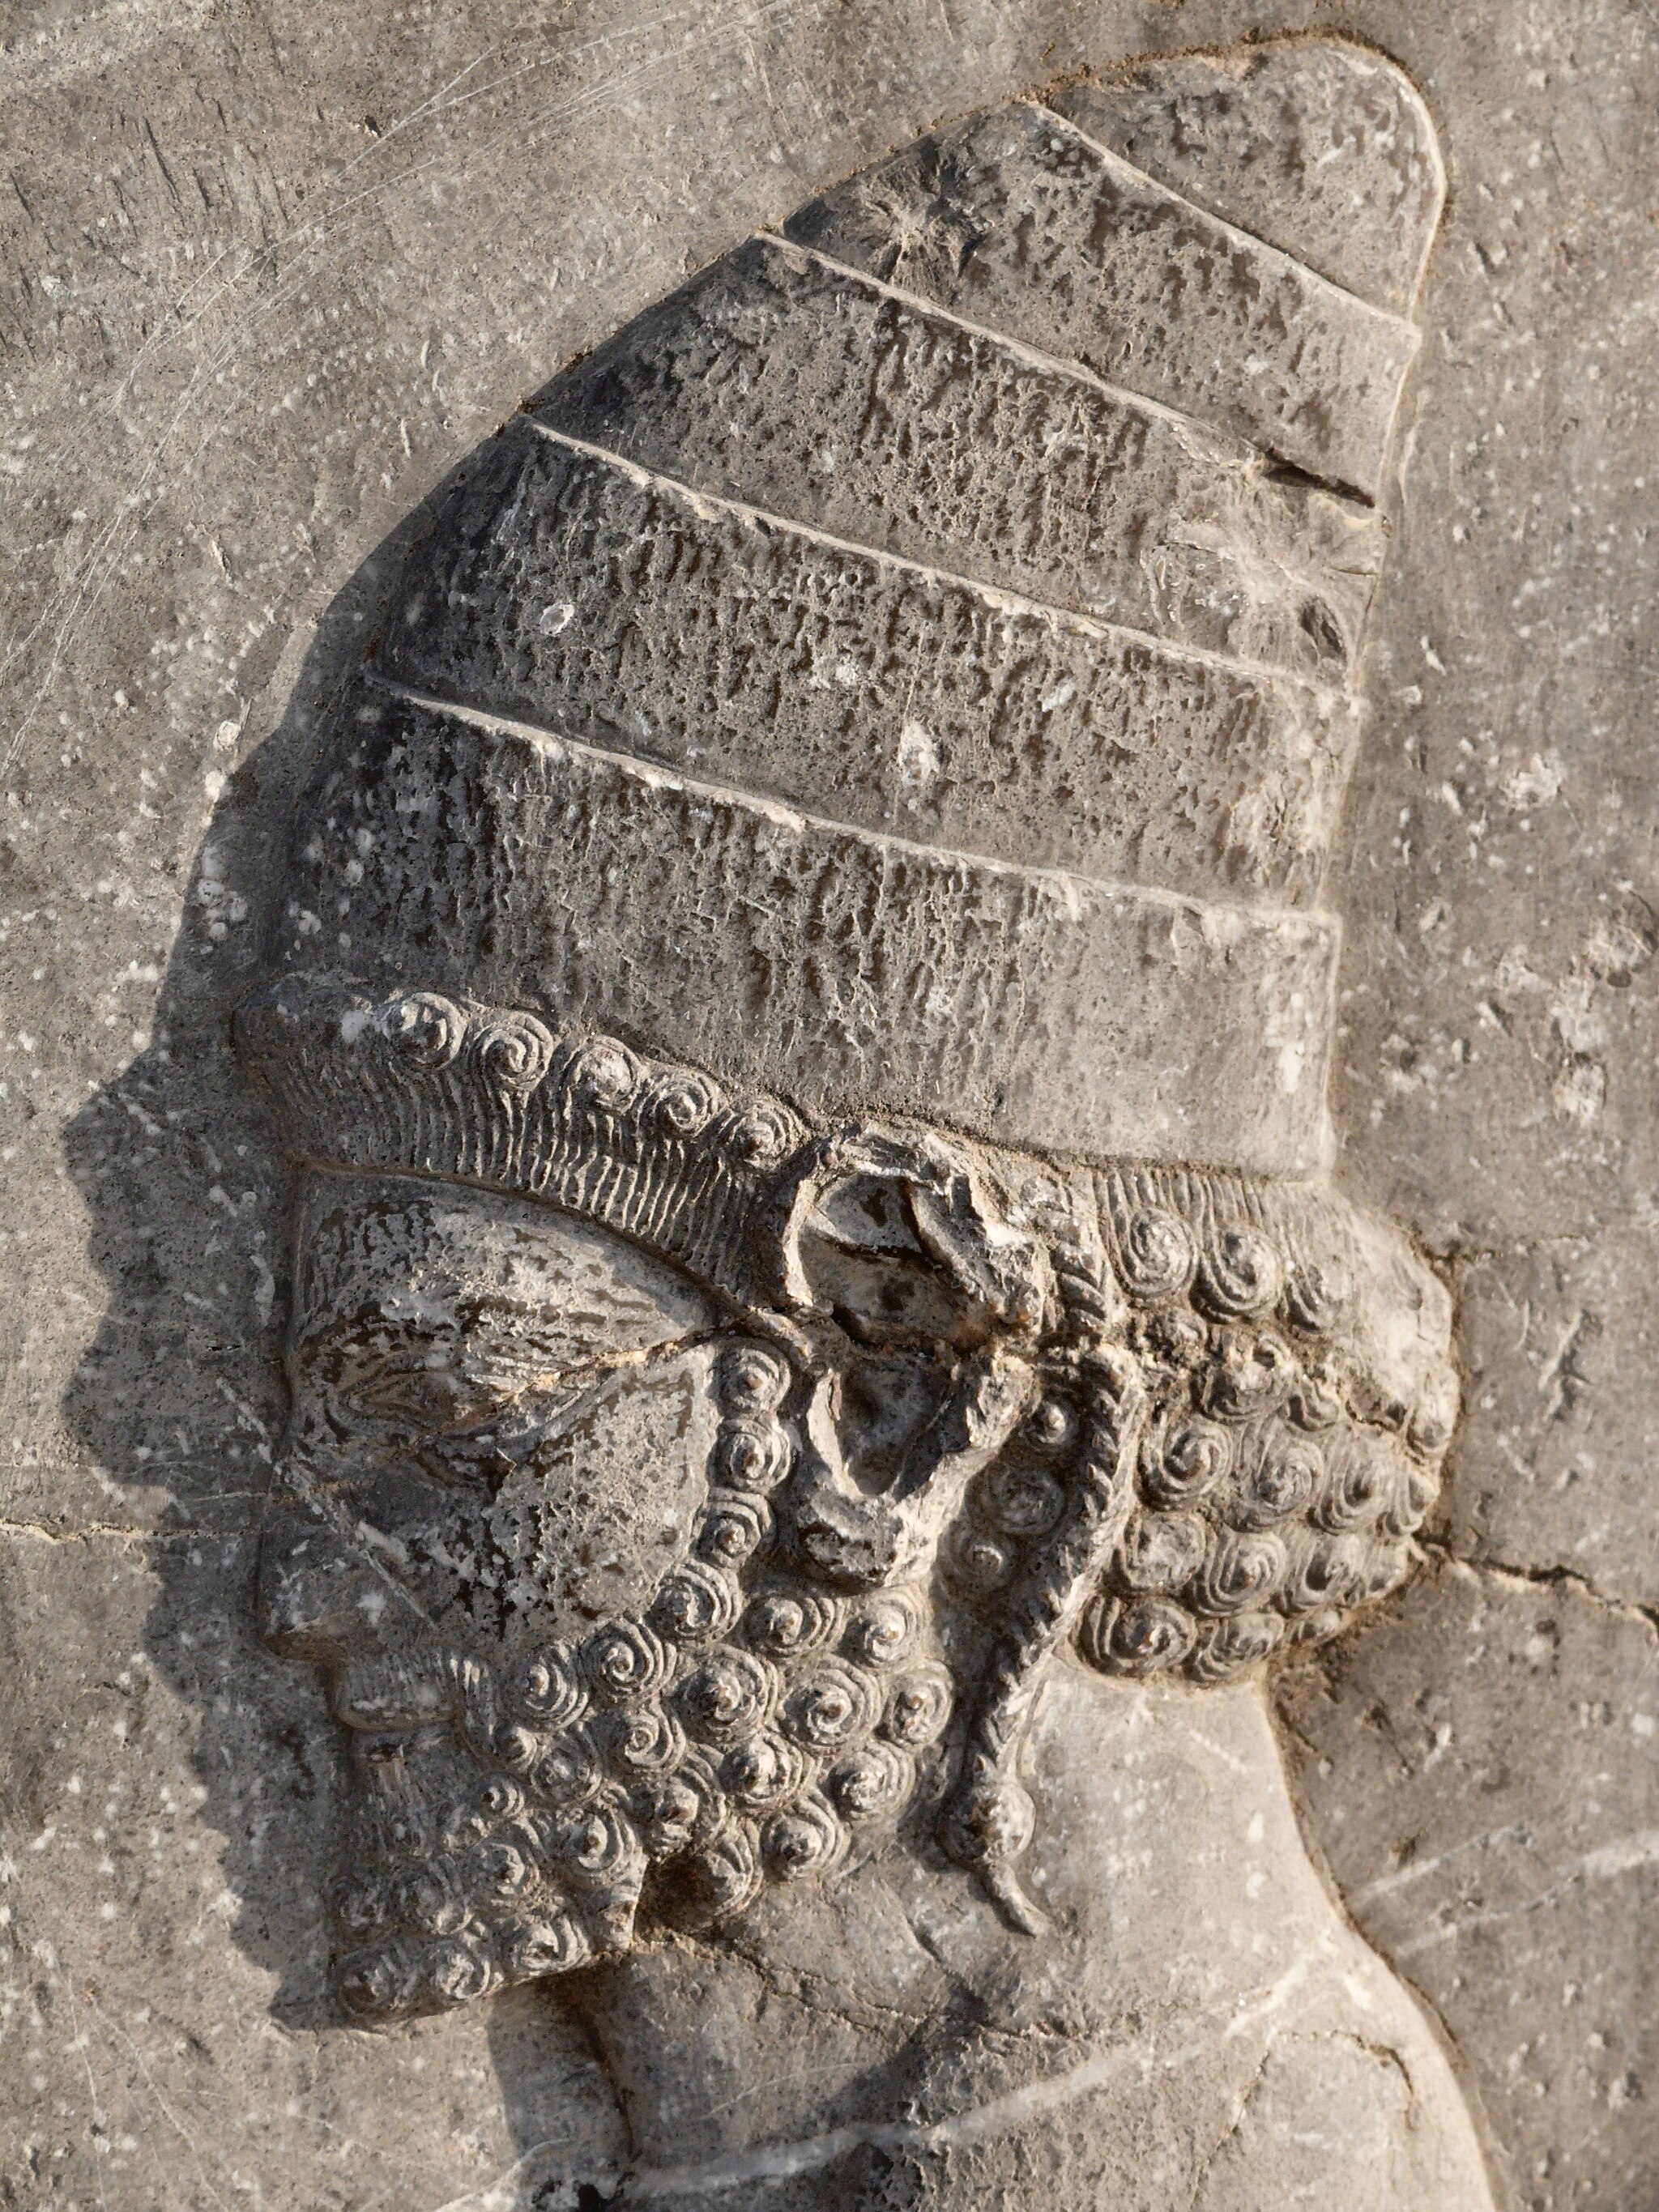
Title: Profile - dynamosquito
Description: Detail of a Lydian tribute bearer, bas-relief of the northern stairway of the Apadana ( Darius the Great's audience hall) at Persepolis, Achaemenian persian empire capital . Lydia was during the achaemenian era a minor-Asia greek satrapy (persian province governed by a satrap) having Sardes for capital. As all the nations subjected to the empire, the lydians had to bear tributes every year to the king of kings, Persepolis's bas-reliefs describe the tribute bearing by all the nations. Taken in Persepolis, City of Marvdasht, Fars province, Iran, April 2008
Date: 2008-11-20 11:31
Categories: Flickr images reviewed by trusted users, Files with coordinates missing SDC location of creation, 2008 in Persepolis, Lydian delegation, Apadana